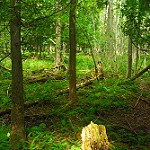
Scene: Outdoor